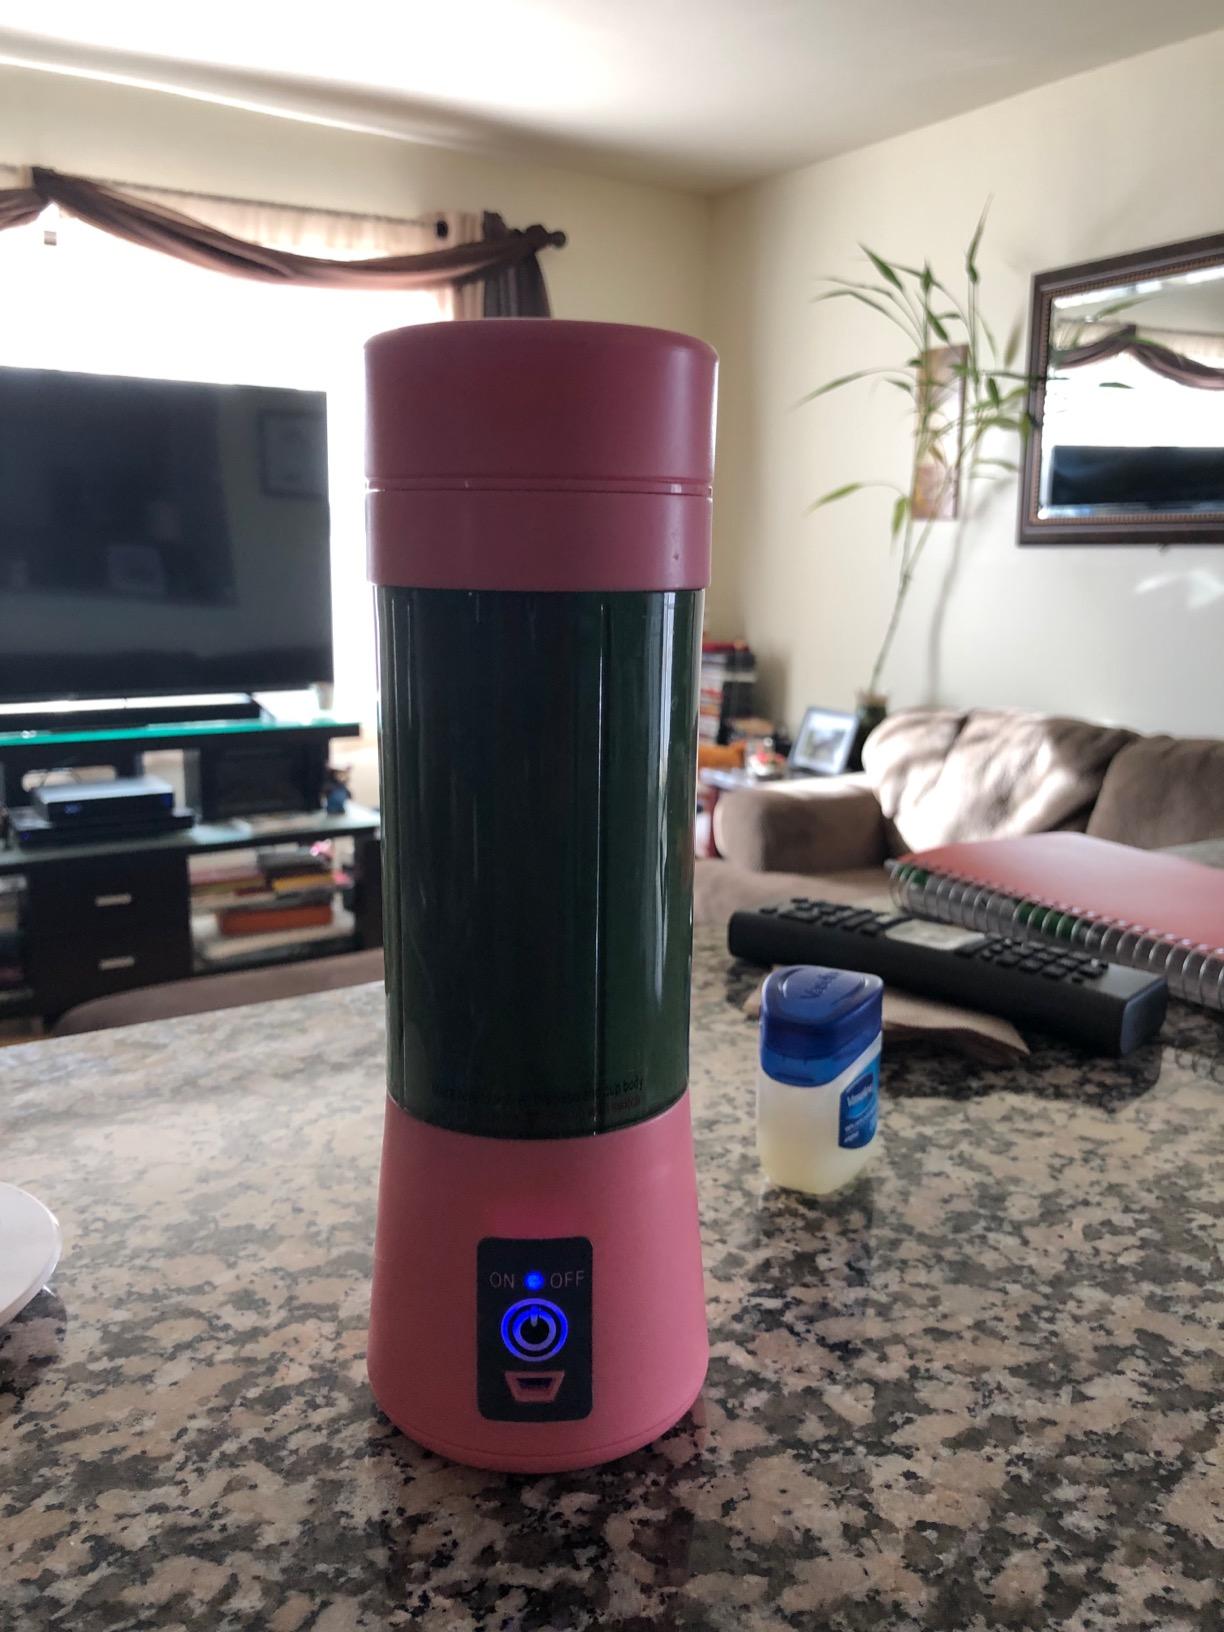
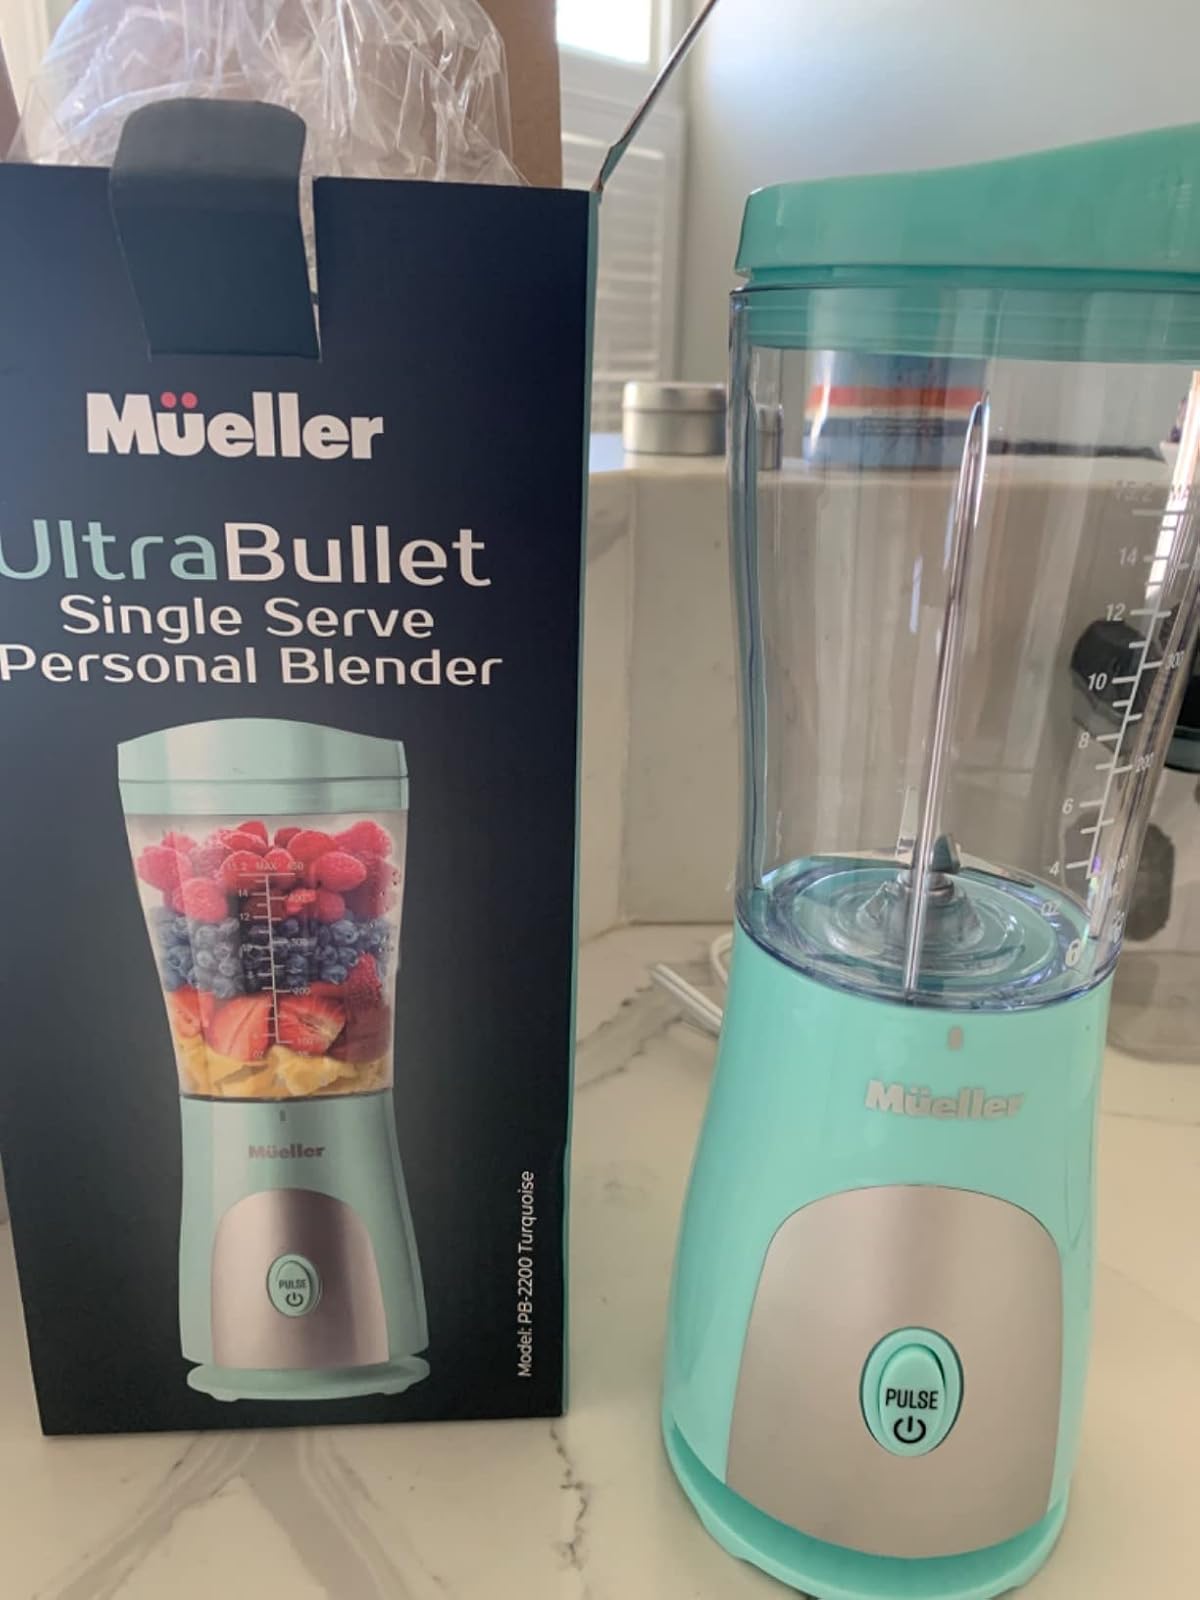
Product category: items_blender
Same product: no